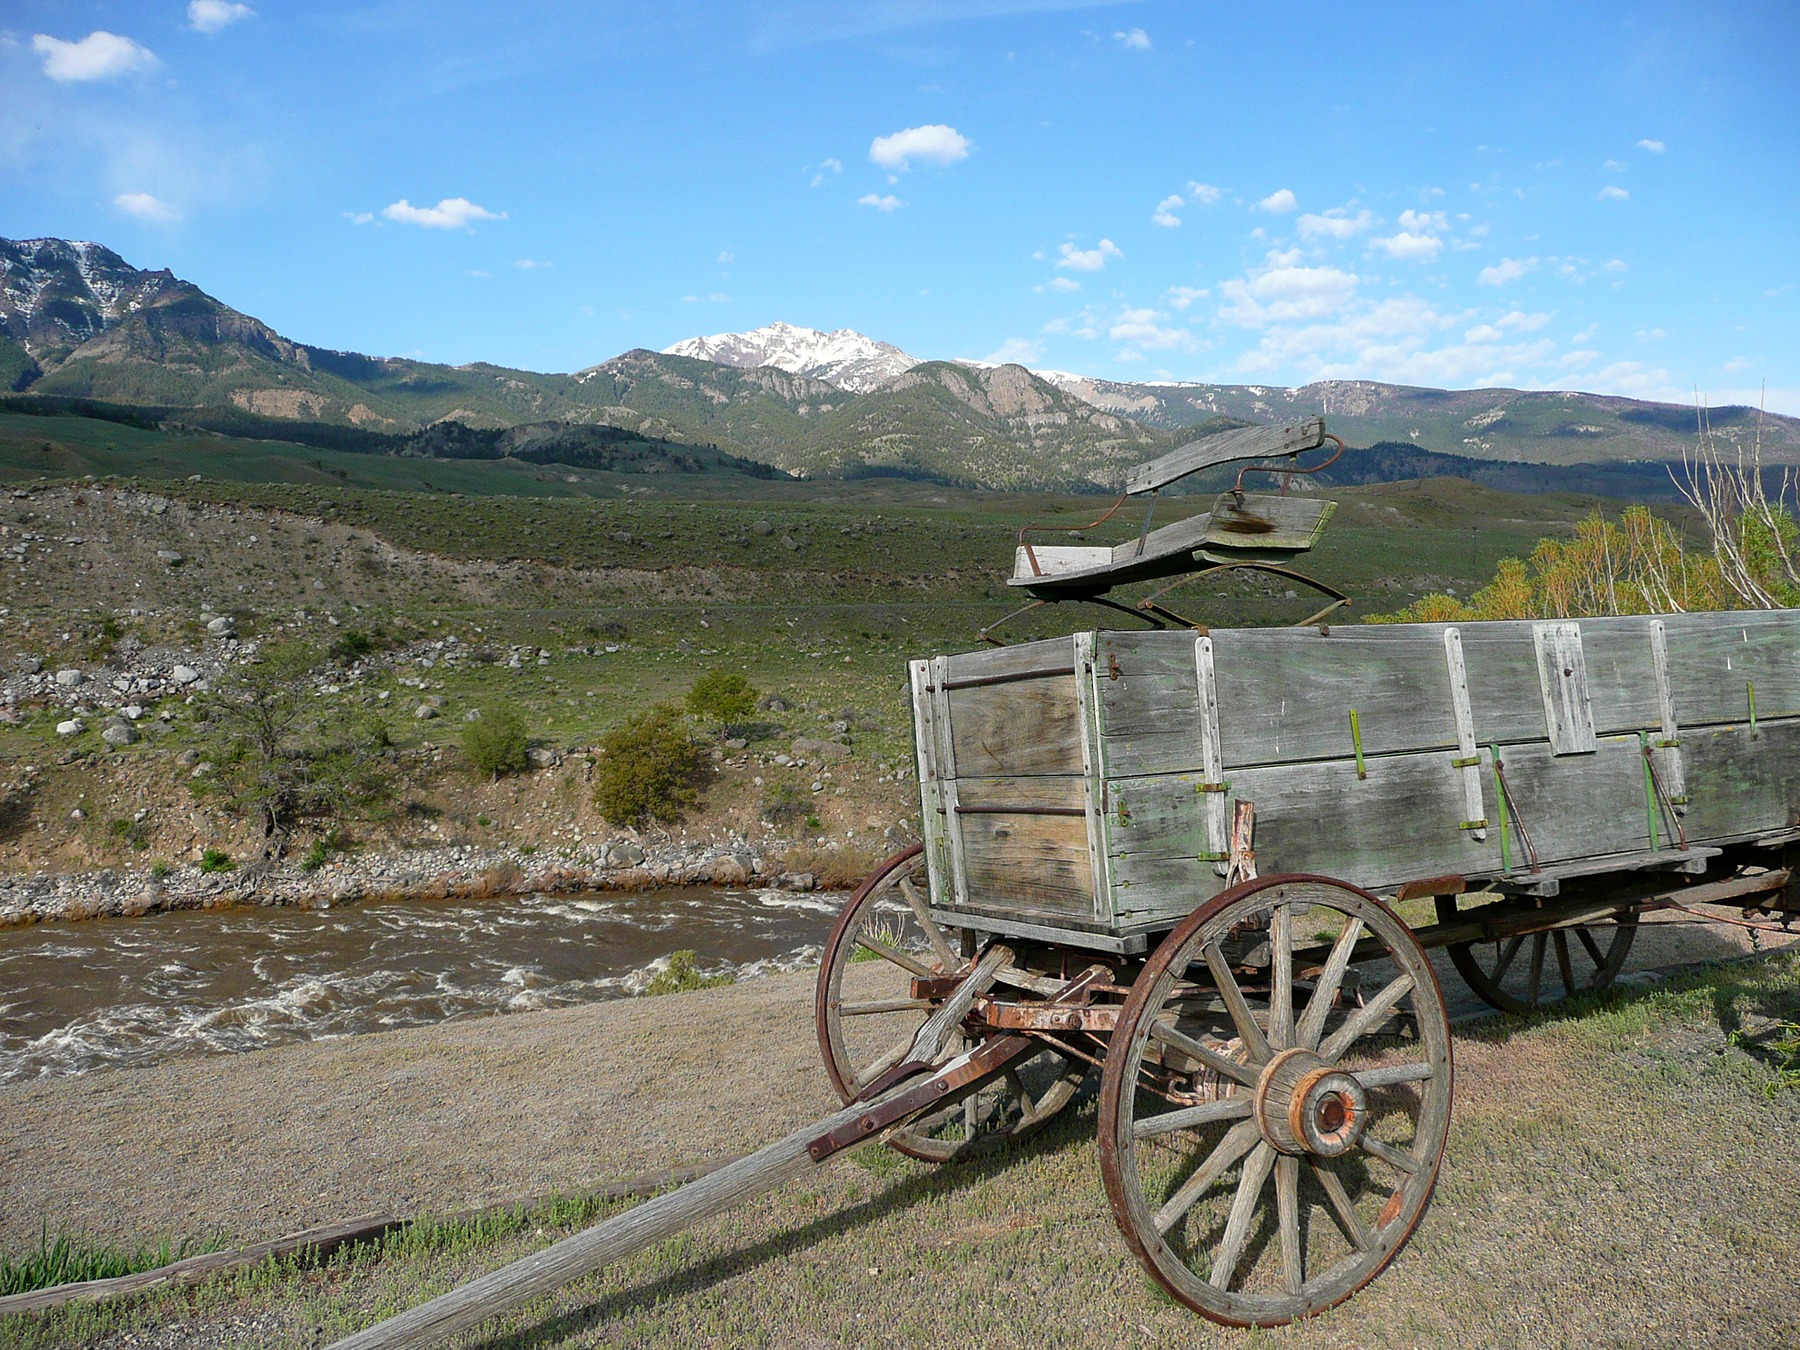
mountain, vintage, wagon, cart, old, mountain range, transportation, transport, vehicle, weathered, wooden, carriage, heritage, rural area, wild west